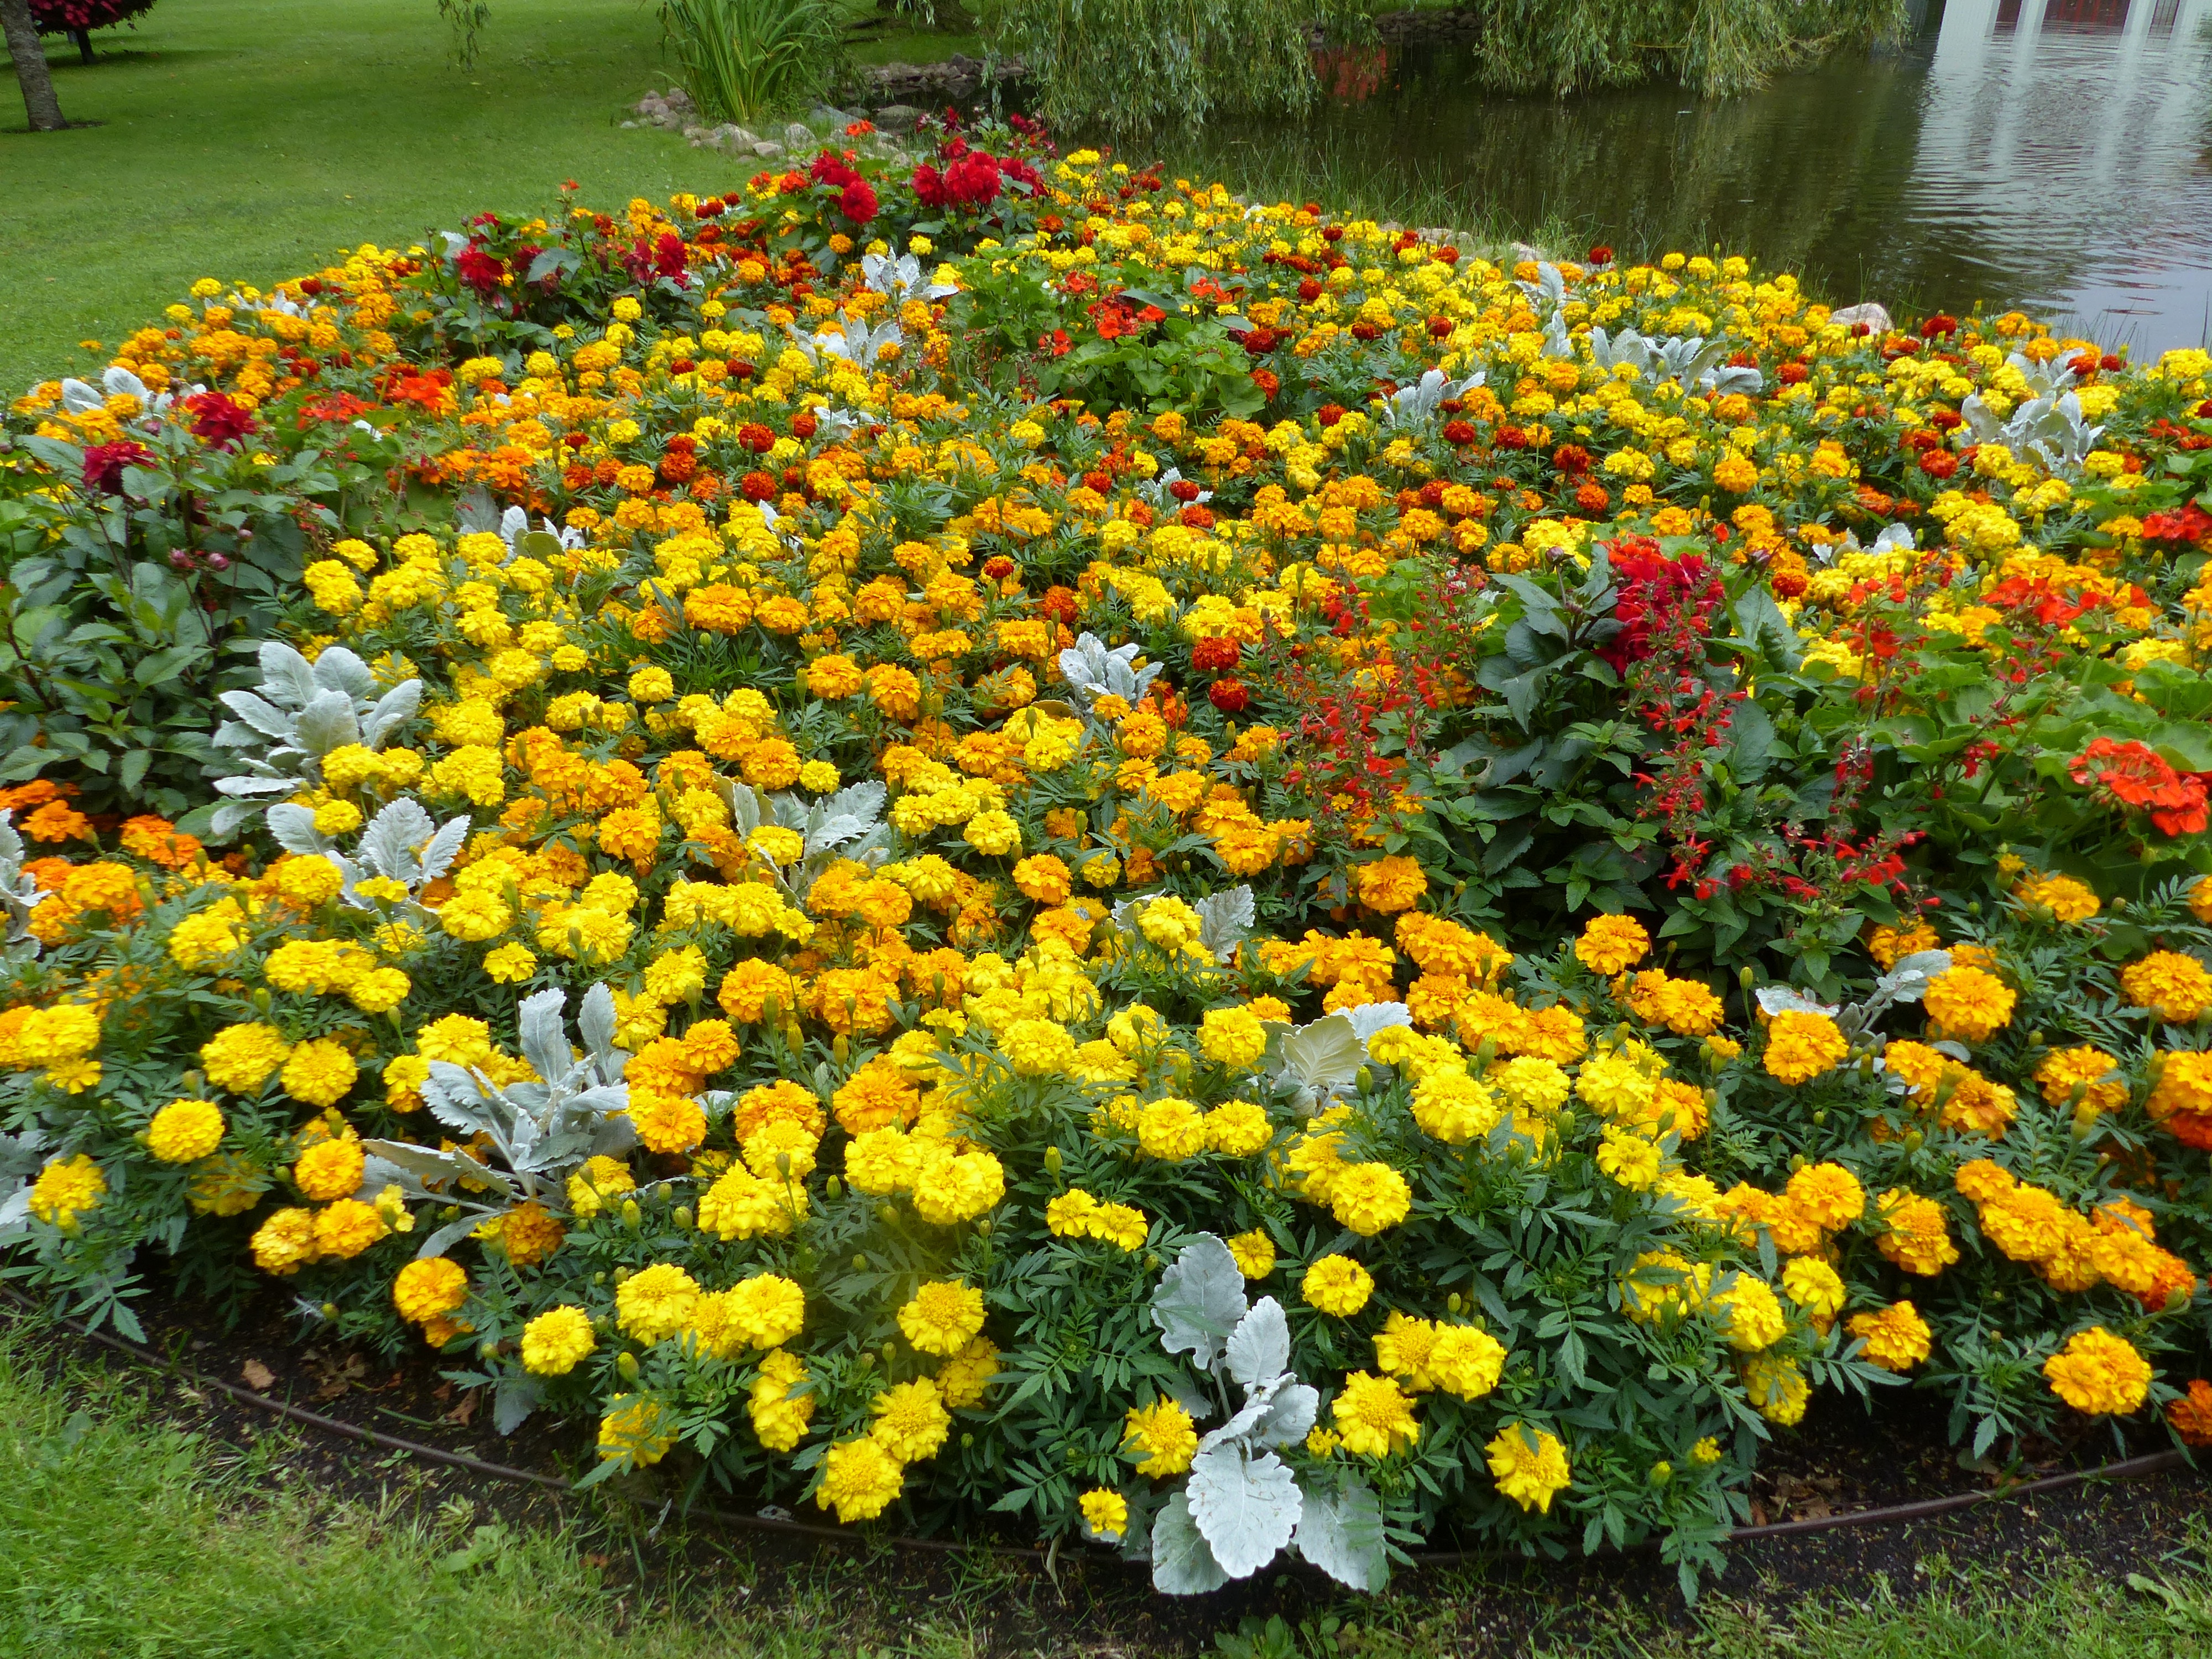
grass, plant, lawn, flower, summer, botany, garden, flora, wildflower, flowers, colors, discount, flowering plant, daisy family, annual plant, land plant, violet family, chrysanths